Austracantha

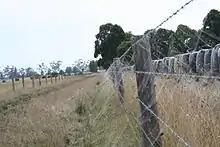
A large aggregation of jewel spider orb webs enshrouding a fenceline in rural Victoria

Jewel spiders are facultatively gregarious. They can often be found living near each other in large overlapping aggregations of orb webs of usually thirty individuals. These can entirely blanket shrubs, tree branches, or man-made structures. A 1997 study observed that aggregations do not seem to increase the amount of prey caught, but it is believed that they still benefit the individual members in other ways. One such advantage is foraging efficiency. By attaching their webs to neighbouring webs, jewel spiders do not need to produce as much silk as they would have when building solitary orb webs. The use of neighbouring webs for support may also allow them to build webs in prey-rich areas they normally can not reach alone (such as the wide gaps between trees). Prey capture may further be enhanced by the creation of a "ricochet effect", wherein prey that escapes one web, may be caught by a neighbouring web.